Jiřetín pod Jedlovou

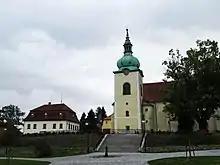
Church of the Holy Trinity and the rectory on Jiřího Square

The Church of the Holy Trinity was built by the Jiřetín's inhabitants in 1587. It was consecrated in 1612. Most of the equipment date from the 18th century. The rectory was built in 1755 and at that time it was one of the most magnificent buildings of its kind in Bohemia. Part of the building houses a small museum focusing on the history of Tolštejn Castle and silver ore mining.